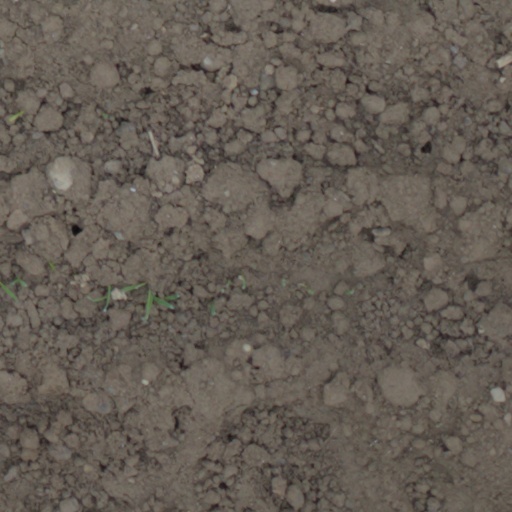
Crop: wheat